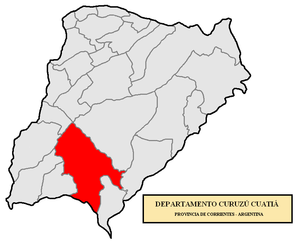
Le département de Curuzú Cuatiá est une des 25 subdivisions de la province de Corrientes, en Argentine. Son chef-lieu est la ville de Curuzú Cuatiá.